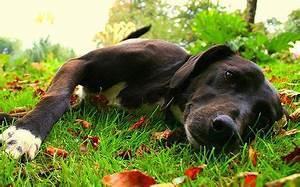
dog